Josef Obajdin

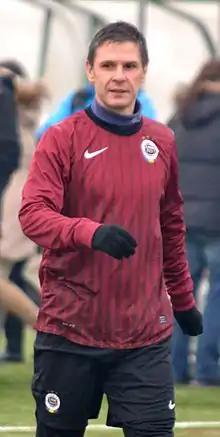

Josef Obajdin (born 7 November 1970) is a Czech former professional footballer who played as a striker. The best years of his career he spent in Sparta Prague where he was many times a champion of the Czech Republic. Obajdin played once for the Czech Republic national football team.